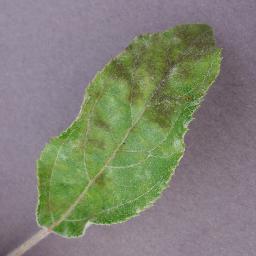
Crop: apple
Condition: scab